List of Old Malvernians

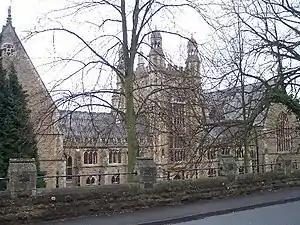
Malvern College

Old Malvernians are alumni of Malvern College, an independent day and boarding school in Malvern, Worcestershire, England that was founded in 1865. Originally a school for boys aged 9 to 18, it merged in 1992 with a private boys' primary school and an independent school for girls to become coeducational for pupils aged 3 to 18.